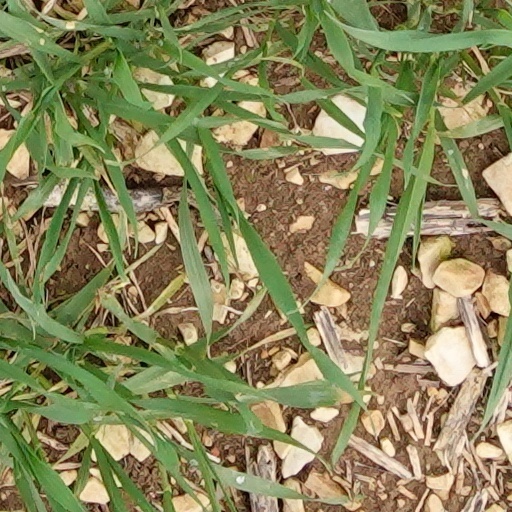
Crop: wheat